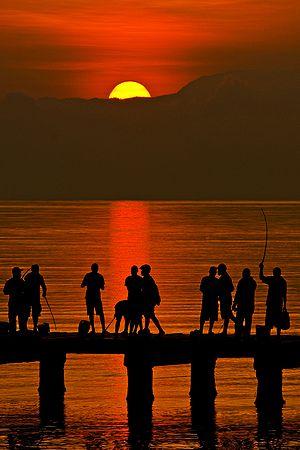
Papous pêchant. Vunapope, Nouvelle-Bretagne orientale (Papouasie-Nouvelle-Guinée).